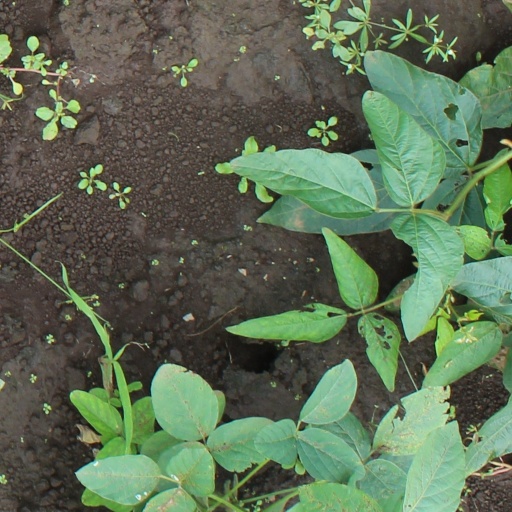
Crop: soybean